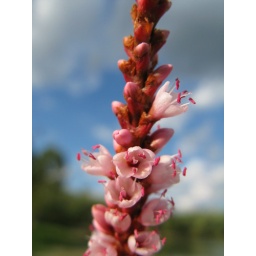
small flowers in contrast to blue skies